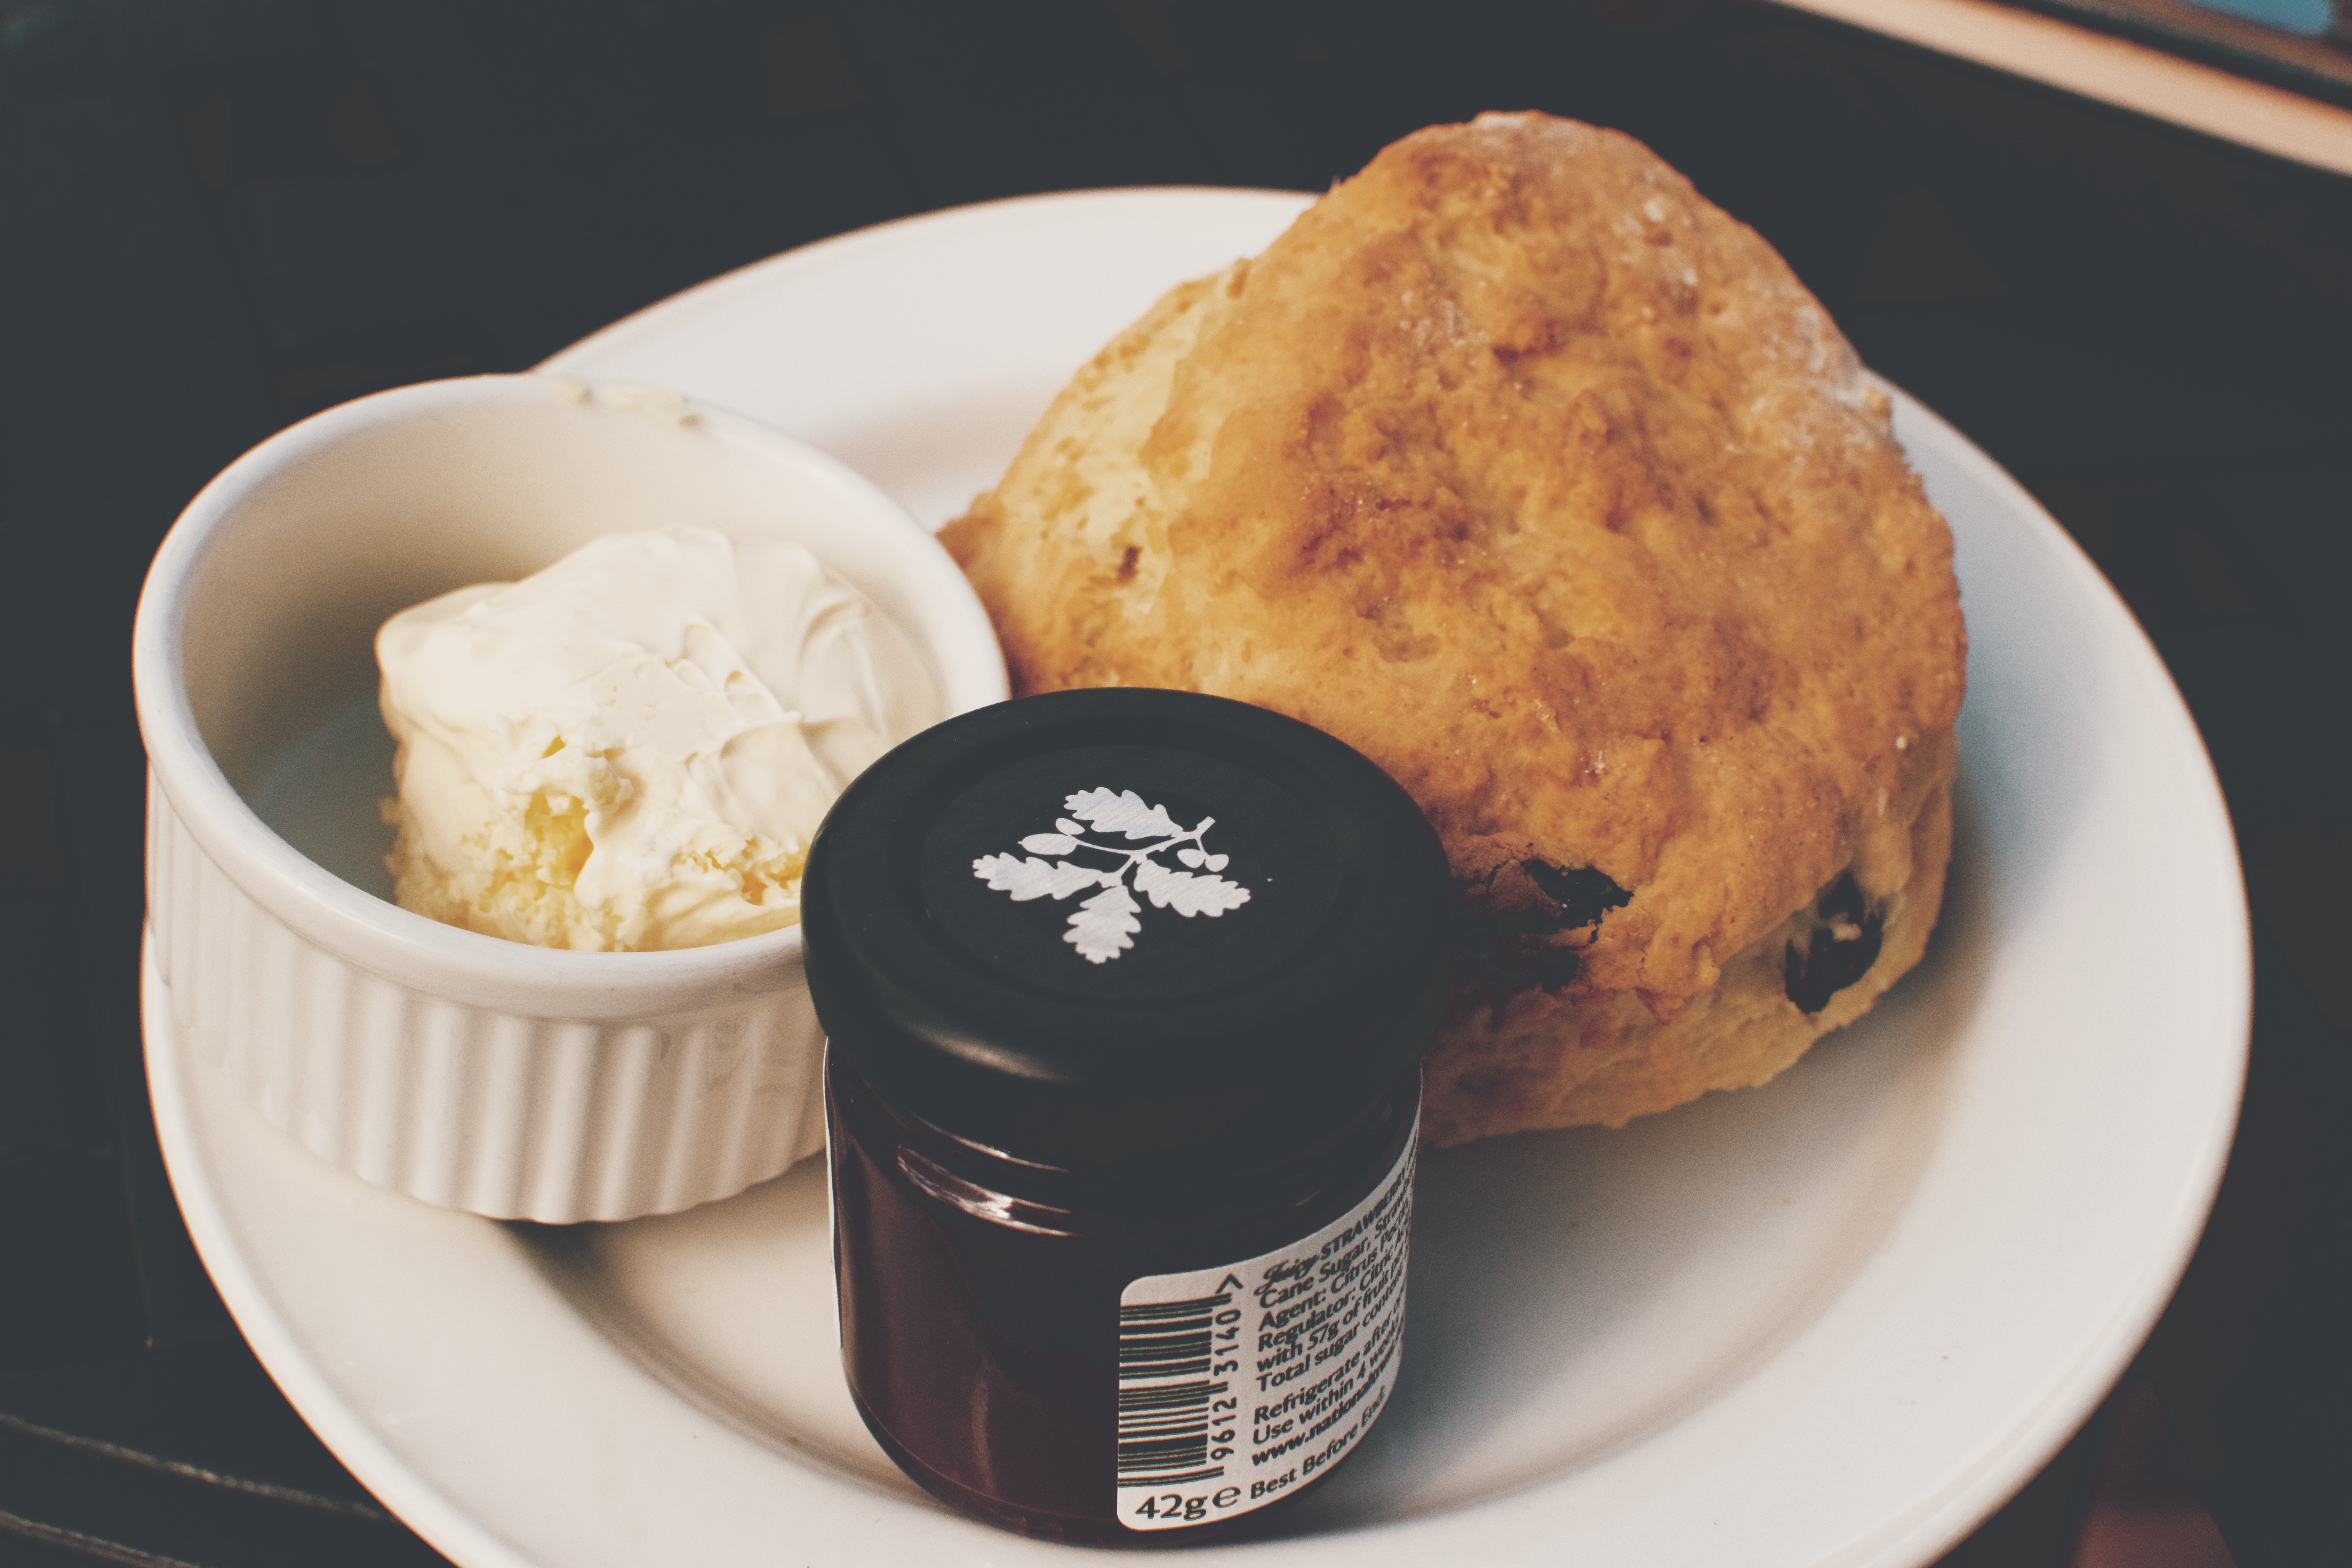
dish, meal, food, produce, breakfast, baking, dessert, muffin, coconut, baked goods, flavor, snack food